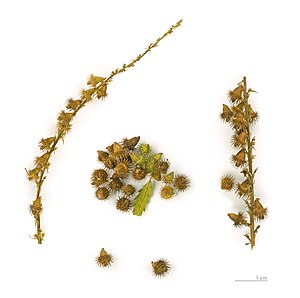
Almindelig agermåne / Voksested
Agrimonia eupatoria
Almindelig agermåne er en 30-80 cm høj flerårig urt med en opret vækst. Den findes især ved vejkanter og overdrev.